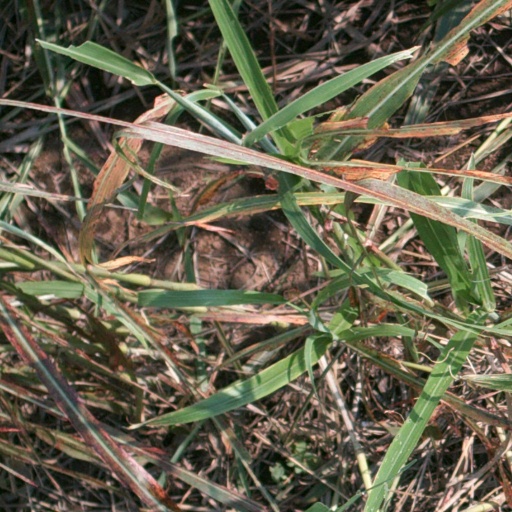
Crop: sorghum